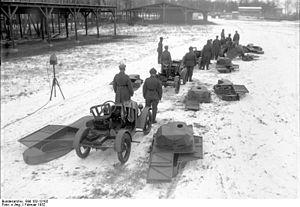
La Reichswehr [ˈʀaɪ̯çsˌveːɐ̯], littéralement « défense du Reich », était l'armée de la république de Weimar, de 1919 à 1935. Son organisation reposait sur le traité de Versailles. Son nom, qui apparait en mars 1919 après la disparition de la Deutsches Heer, est officialisé en janvier 1921. La Reichswehr disparaît avec la création de la Wehrmacht, en mars 1935. Les vainqueurs de novembre 1918 voulurent — sans succès — imposer à cette armée des limitations matérielles afin de lui ôter toute velléité de revanche. Ces restrictions, plus ou moins respectées au début de la République, furent très amplement dépassées après l'avènement d'Adolf Hitler en 1933.